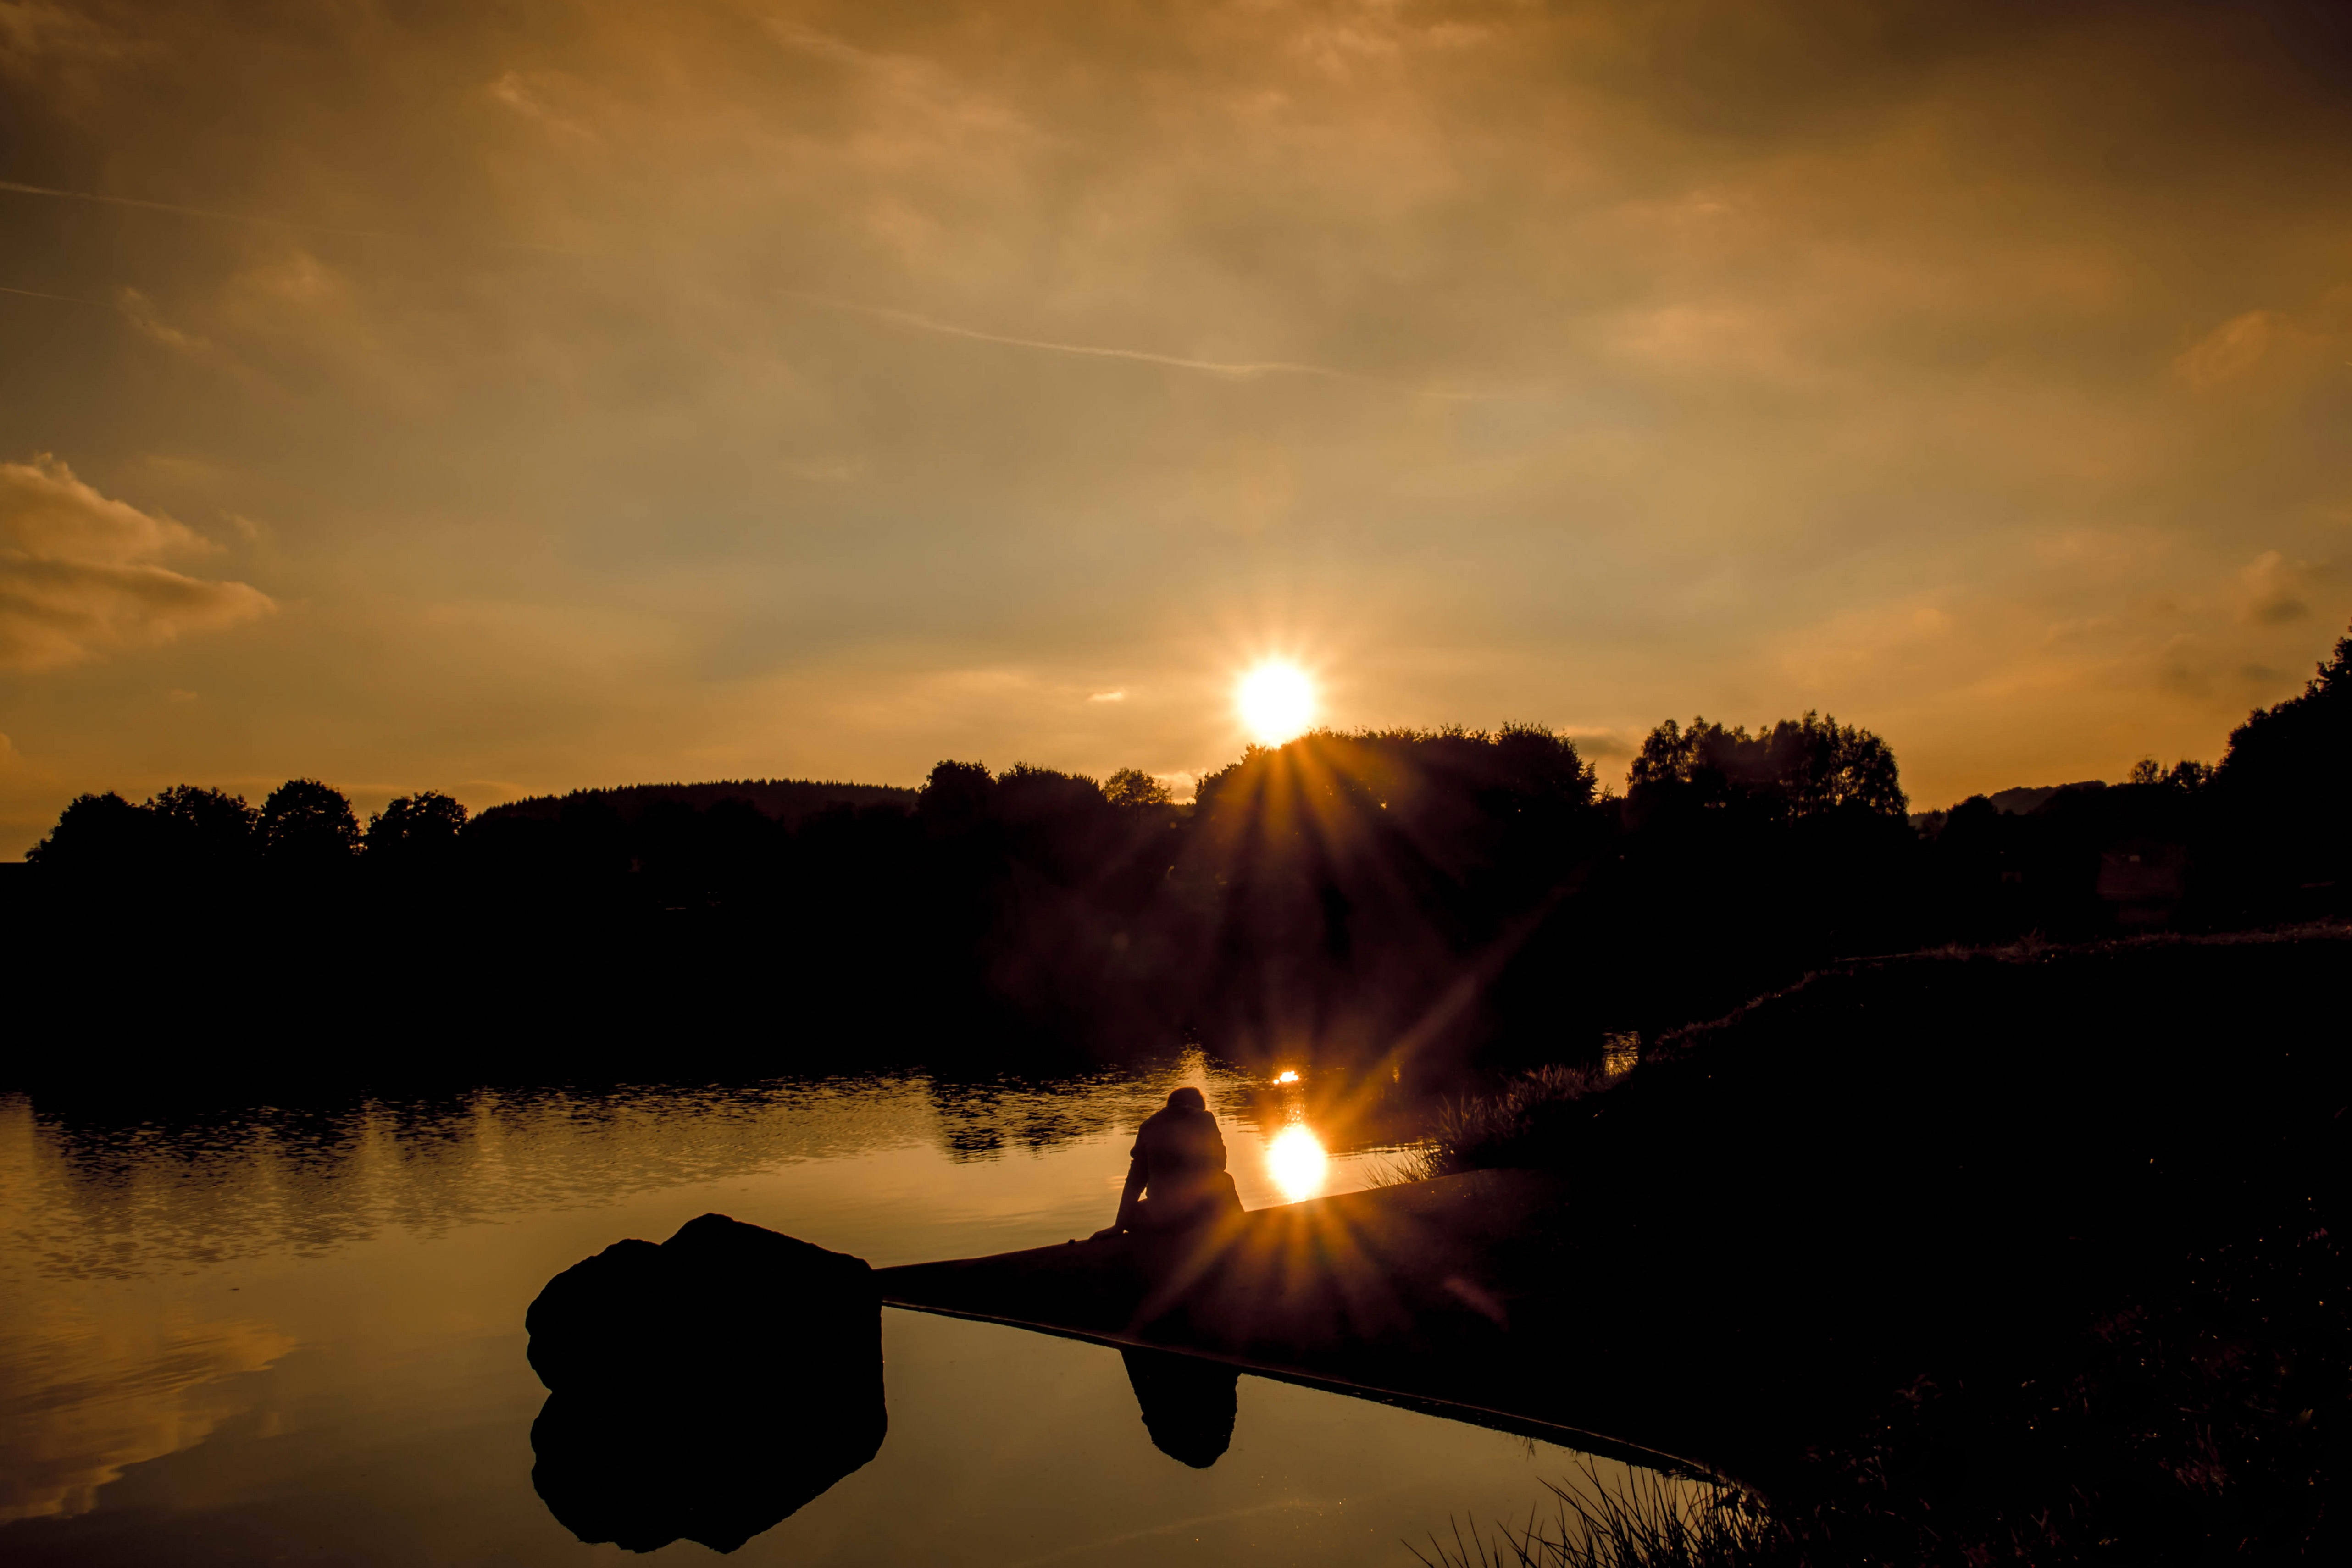
sea, nature, light, cloud, sky, sun, sunrise, sunset, night, sunlight, morning, lake, boy, dawn, alone, dusk, evening, reflection, peaceful, sitting, darkness, rest, moonlight, trees, clouds, rays, silent, dreams, enjoy, abendstimmung, mirroring, sunbeam, setting sun, sitting on a stone, deep in thought, atmospheric phenomenon